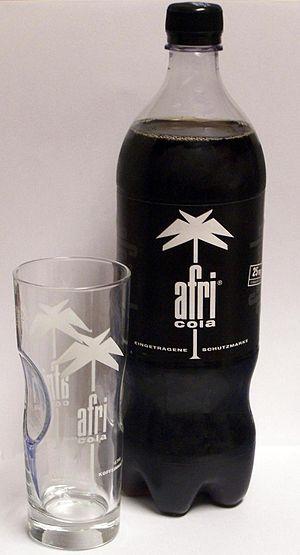
Afri-Cola est un cola produit en Allemagne. La marque Afri-Cola a été enregistrée en 1931 par la compagnie allemande F. Blumhoffer Nachfolger GmbH.